Engolo

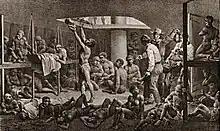
"Negros in the cellar of a slave boat", by Johann Moritz Rugendas.

In precolonial Angola, mock combats were a major part of military training, and since hand-to-hand combat was essential to warfare, techniques to avoid blows and attacks were a key focus of martial exercises.